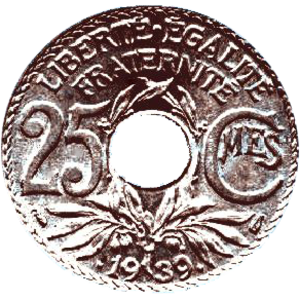
Pièce de 25 centimes Lindauer de 1939 en maillechort
Edmond-Émile Lindauer, né le 30 juillet 1869 à Paris et mort le 2 mars 1942 à Garches, est un médailleur français.
Cet article liste les émissions de franc français sous la Troisième République et la Quatrième République entre 1870 et 1959 avec une interruption sous le régime de Vichy. Les nouveaux francs de la Cinquième République n’ont été émis qu'à partir de 1960.
Le maillechort est un alliage de cuivre, zinc, nickel et parfois plomb en très faible quantité, apprécié pour son aspect argenté ou son reflet blanc métallique, et pour cette raison parfois abusivement appelé argentan ou alpacca.